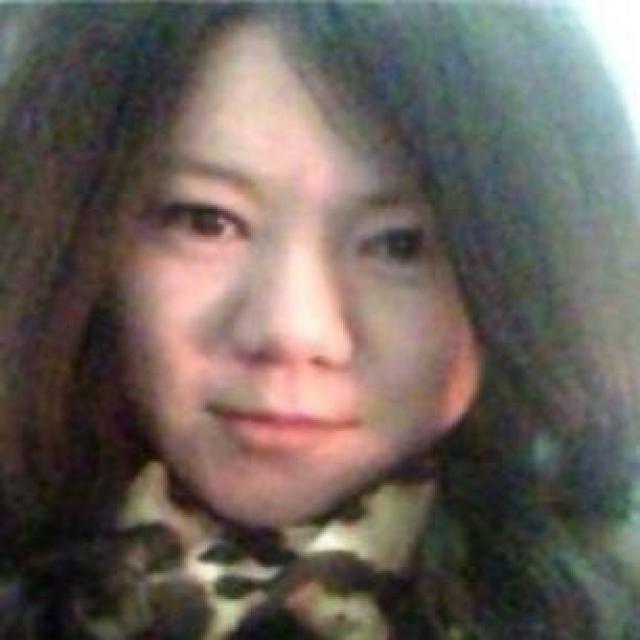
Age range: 21-44